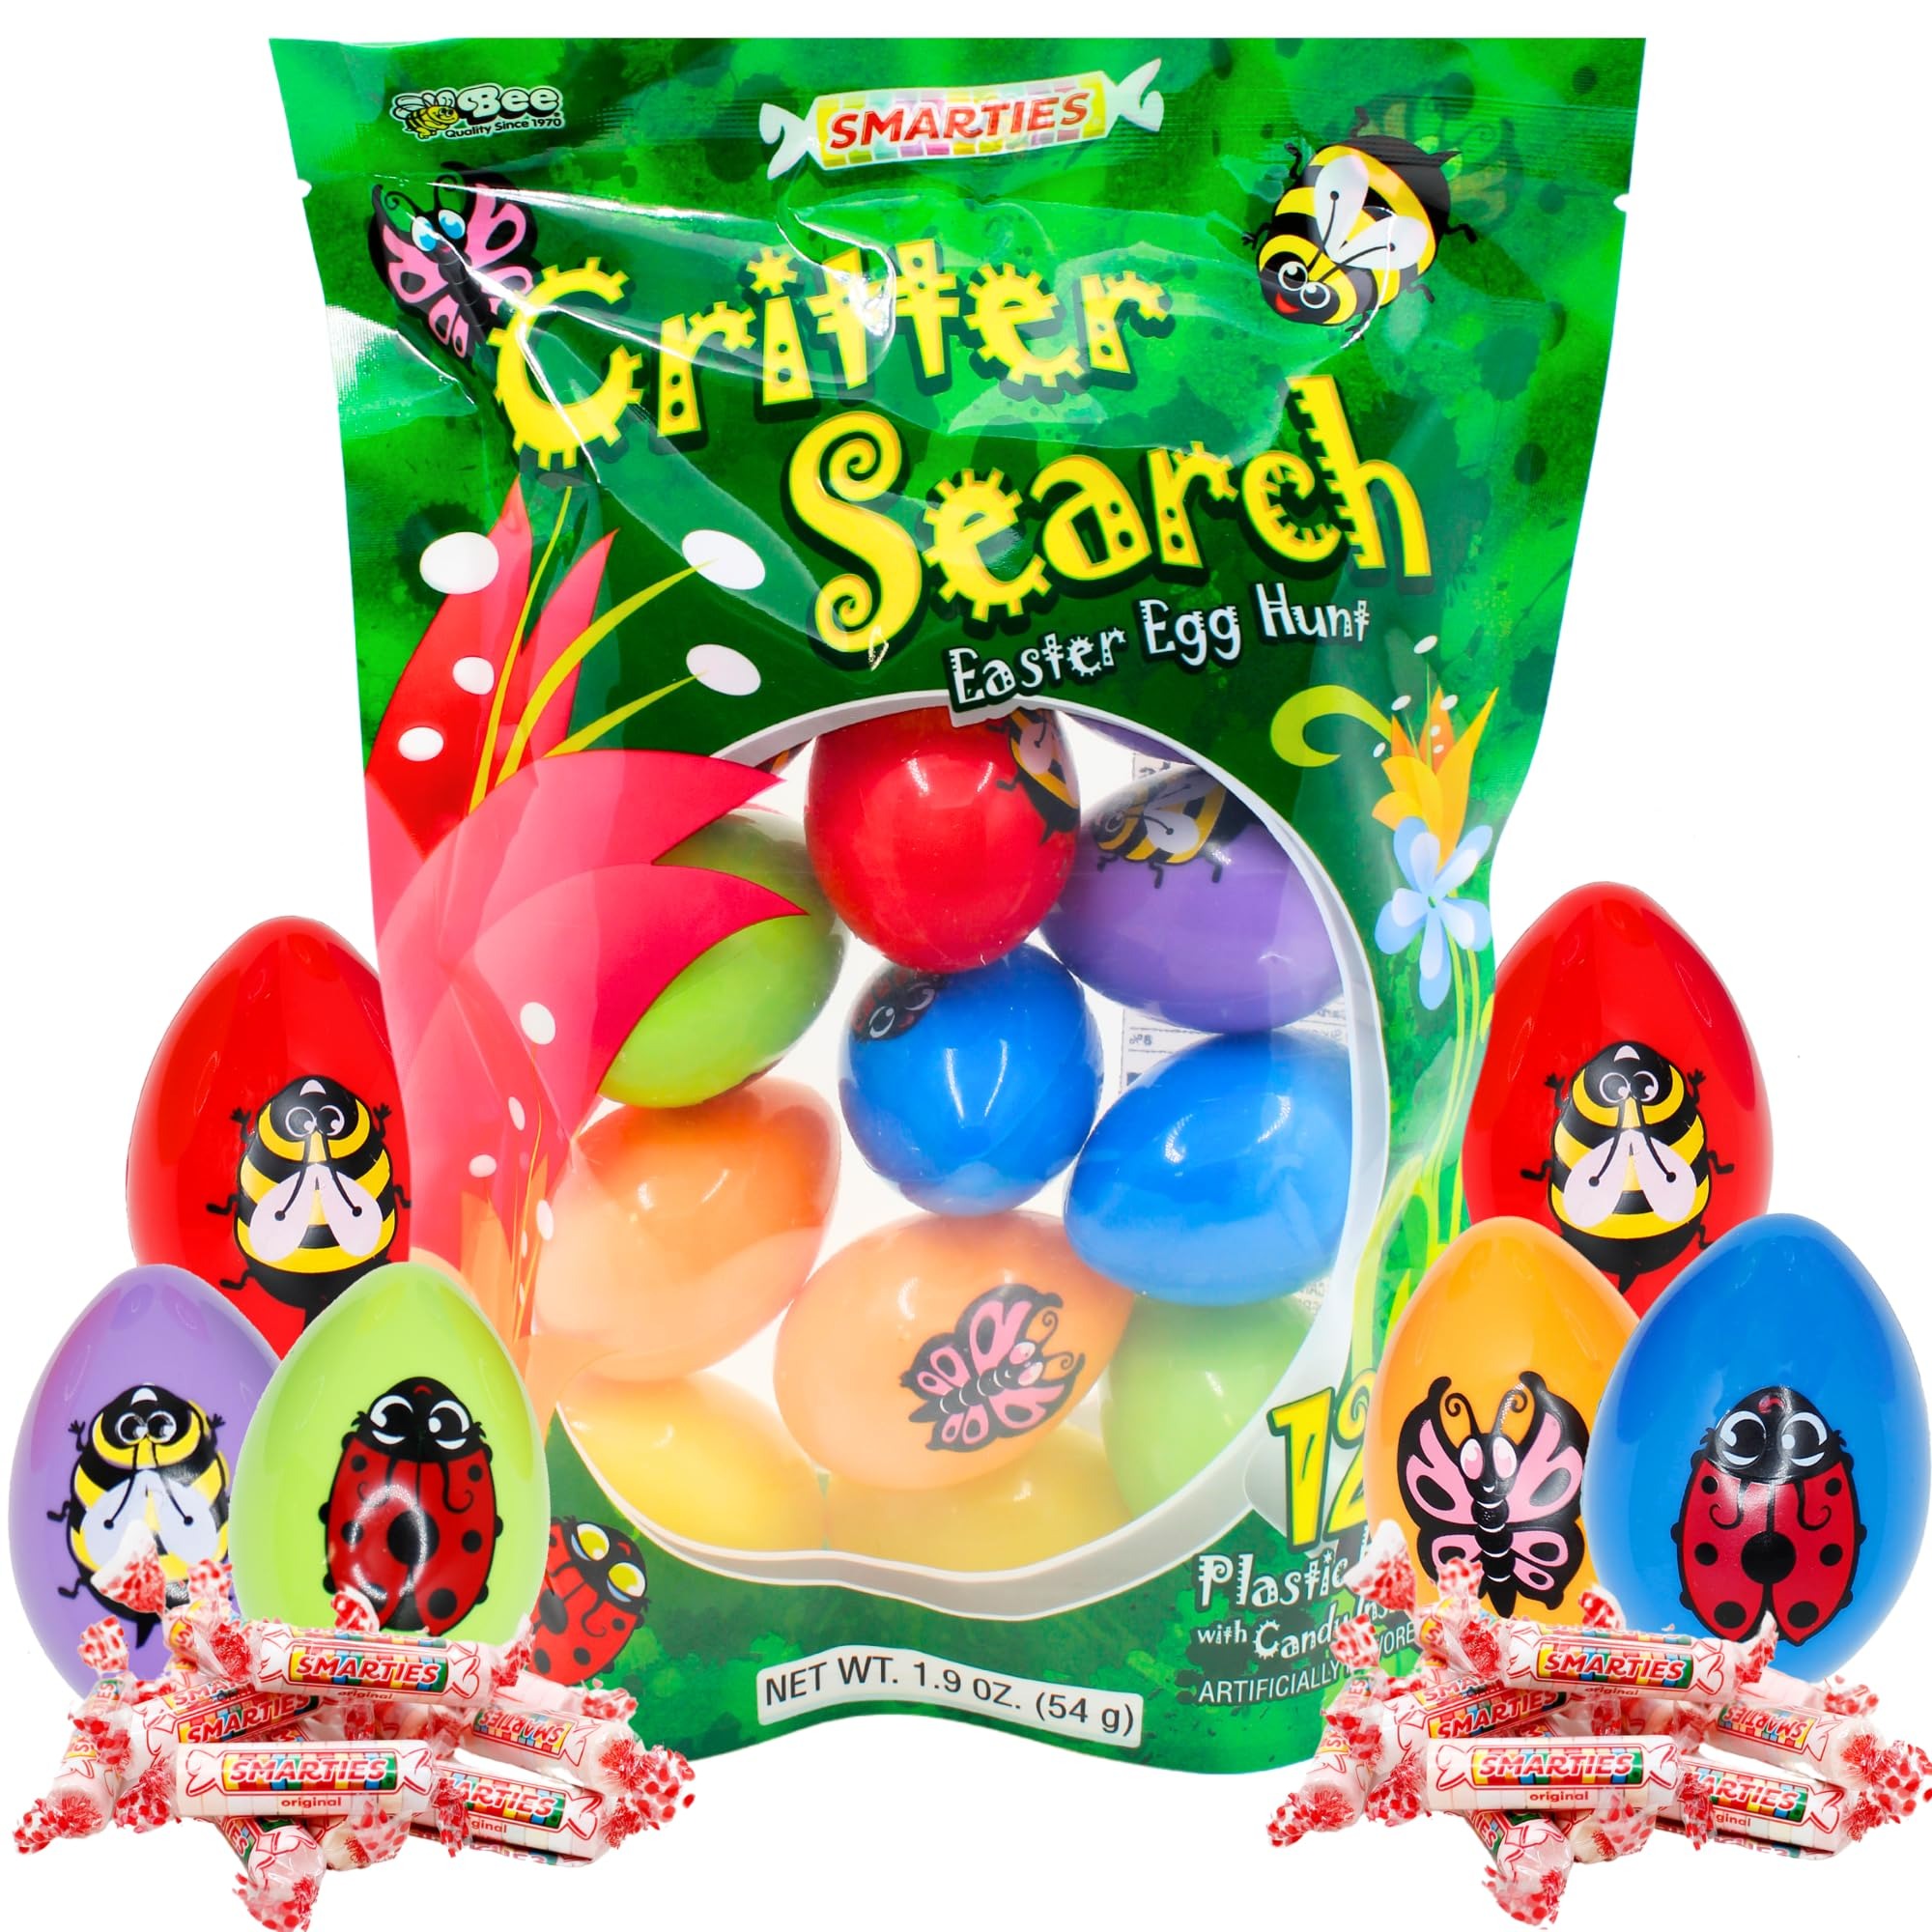
Item Name: Critter Search Plastic Eggs - One Bag of 12 Plastic Eggs with Smarties Inside
Bullet Point 1: 12 Eggs shaped like bees, caterpillars, ladybugs and butterflies!
Bullet Point 2: Plastic and each is filled with smarties candies
Bullet Point 3: Great for birthday party favorites !
Product Description: Critter Candy-Filled Eggs add a fun touch to outdoor Egg Hunts. The plastic eggs are shaped like bees, caterpillars, ladybugs and butterflies! Each Bee Critter Egg is filled with Smarties candy.
Value: 12.0
Unit: Count

Price: 16.91